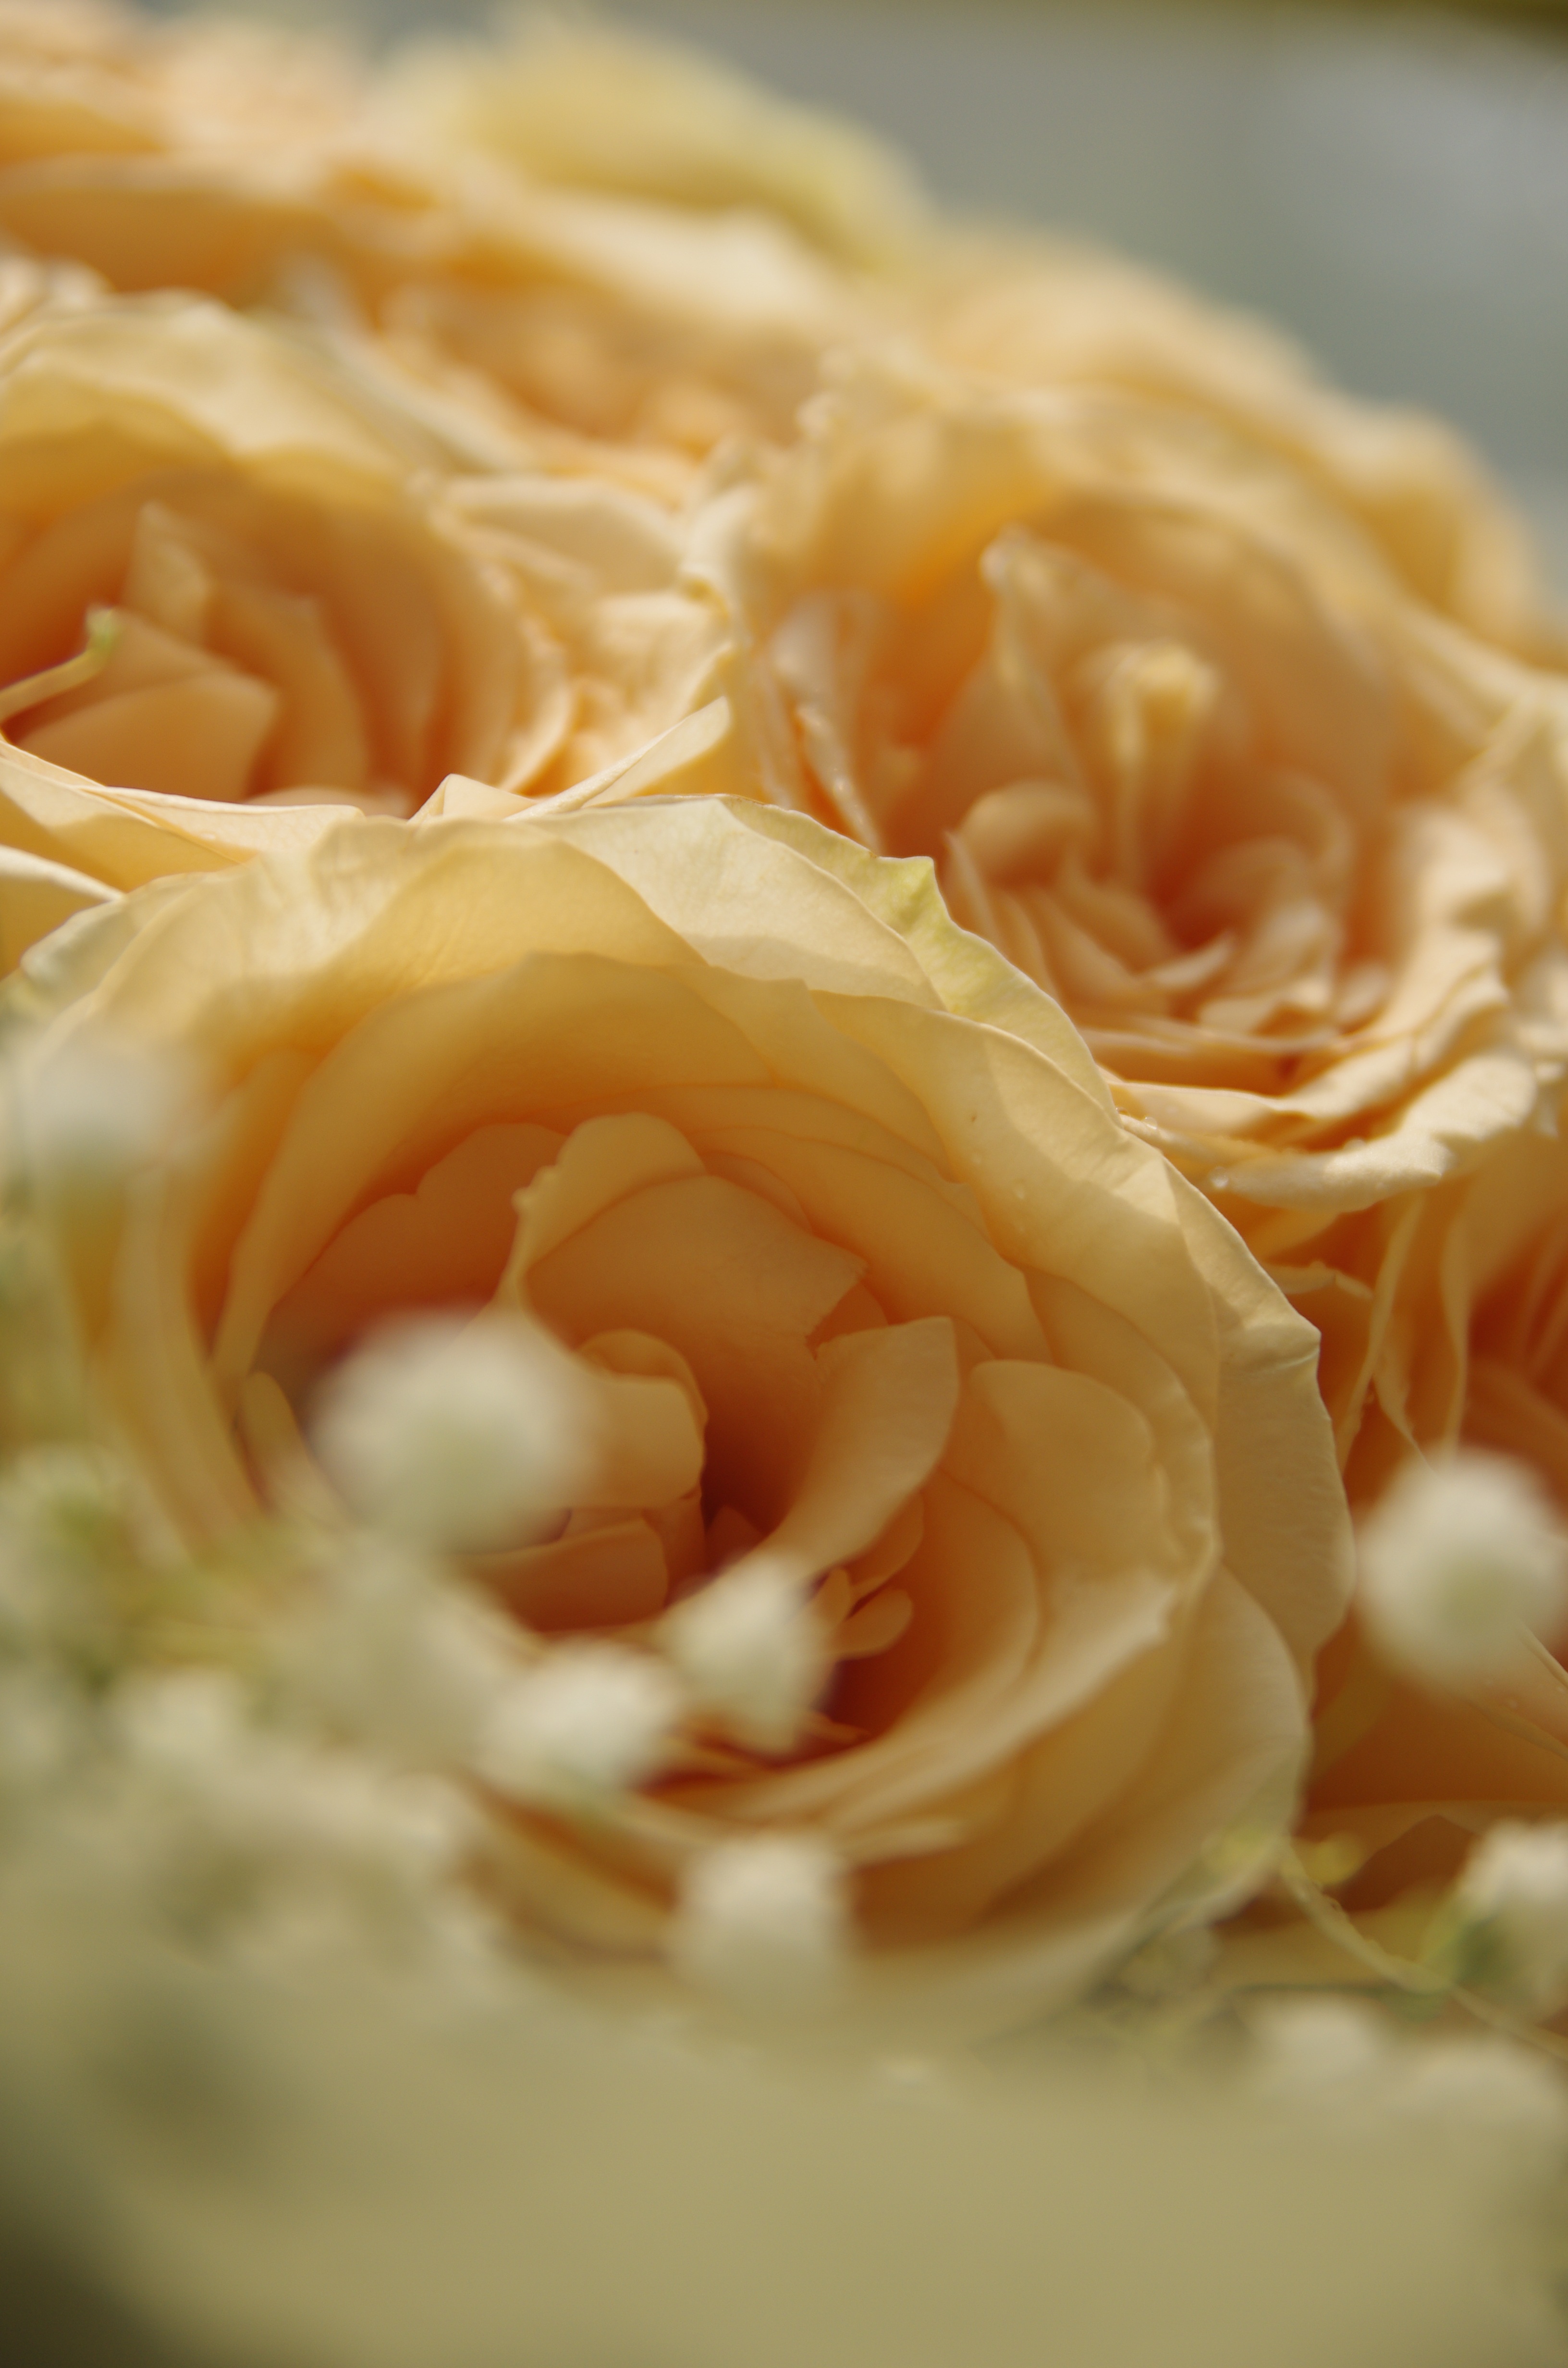
plant, flower, petal, rose, dish, food, produce, fresh, cuisine, flowers, close up, icing, macro photography, flowering plant, garden roses, rose family, buttercream, land plant